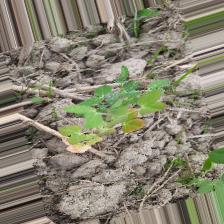
Label: Ascochyta blight